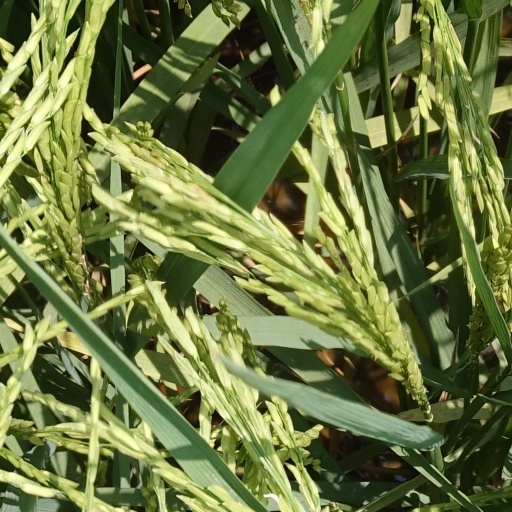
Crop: rice